Flying ace

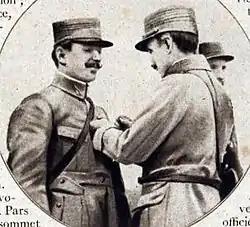
The "first French ace", Frenchman Adolphe Pégoud being awarded the "Croix de guerre"

A flying ace, fighter ace or air ace is a military aviator credited with shooting down a certain minimum number of enemy aircraft during aerial combat; the exact number of aerial victories required to officially qualify as an ace varies, but is usually considered to be five or more.